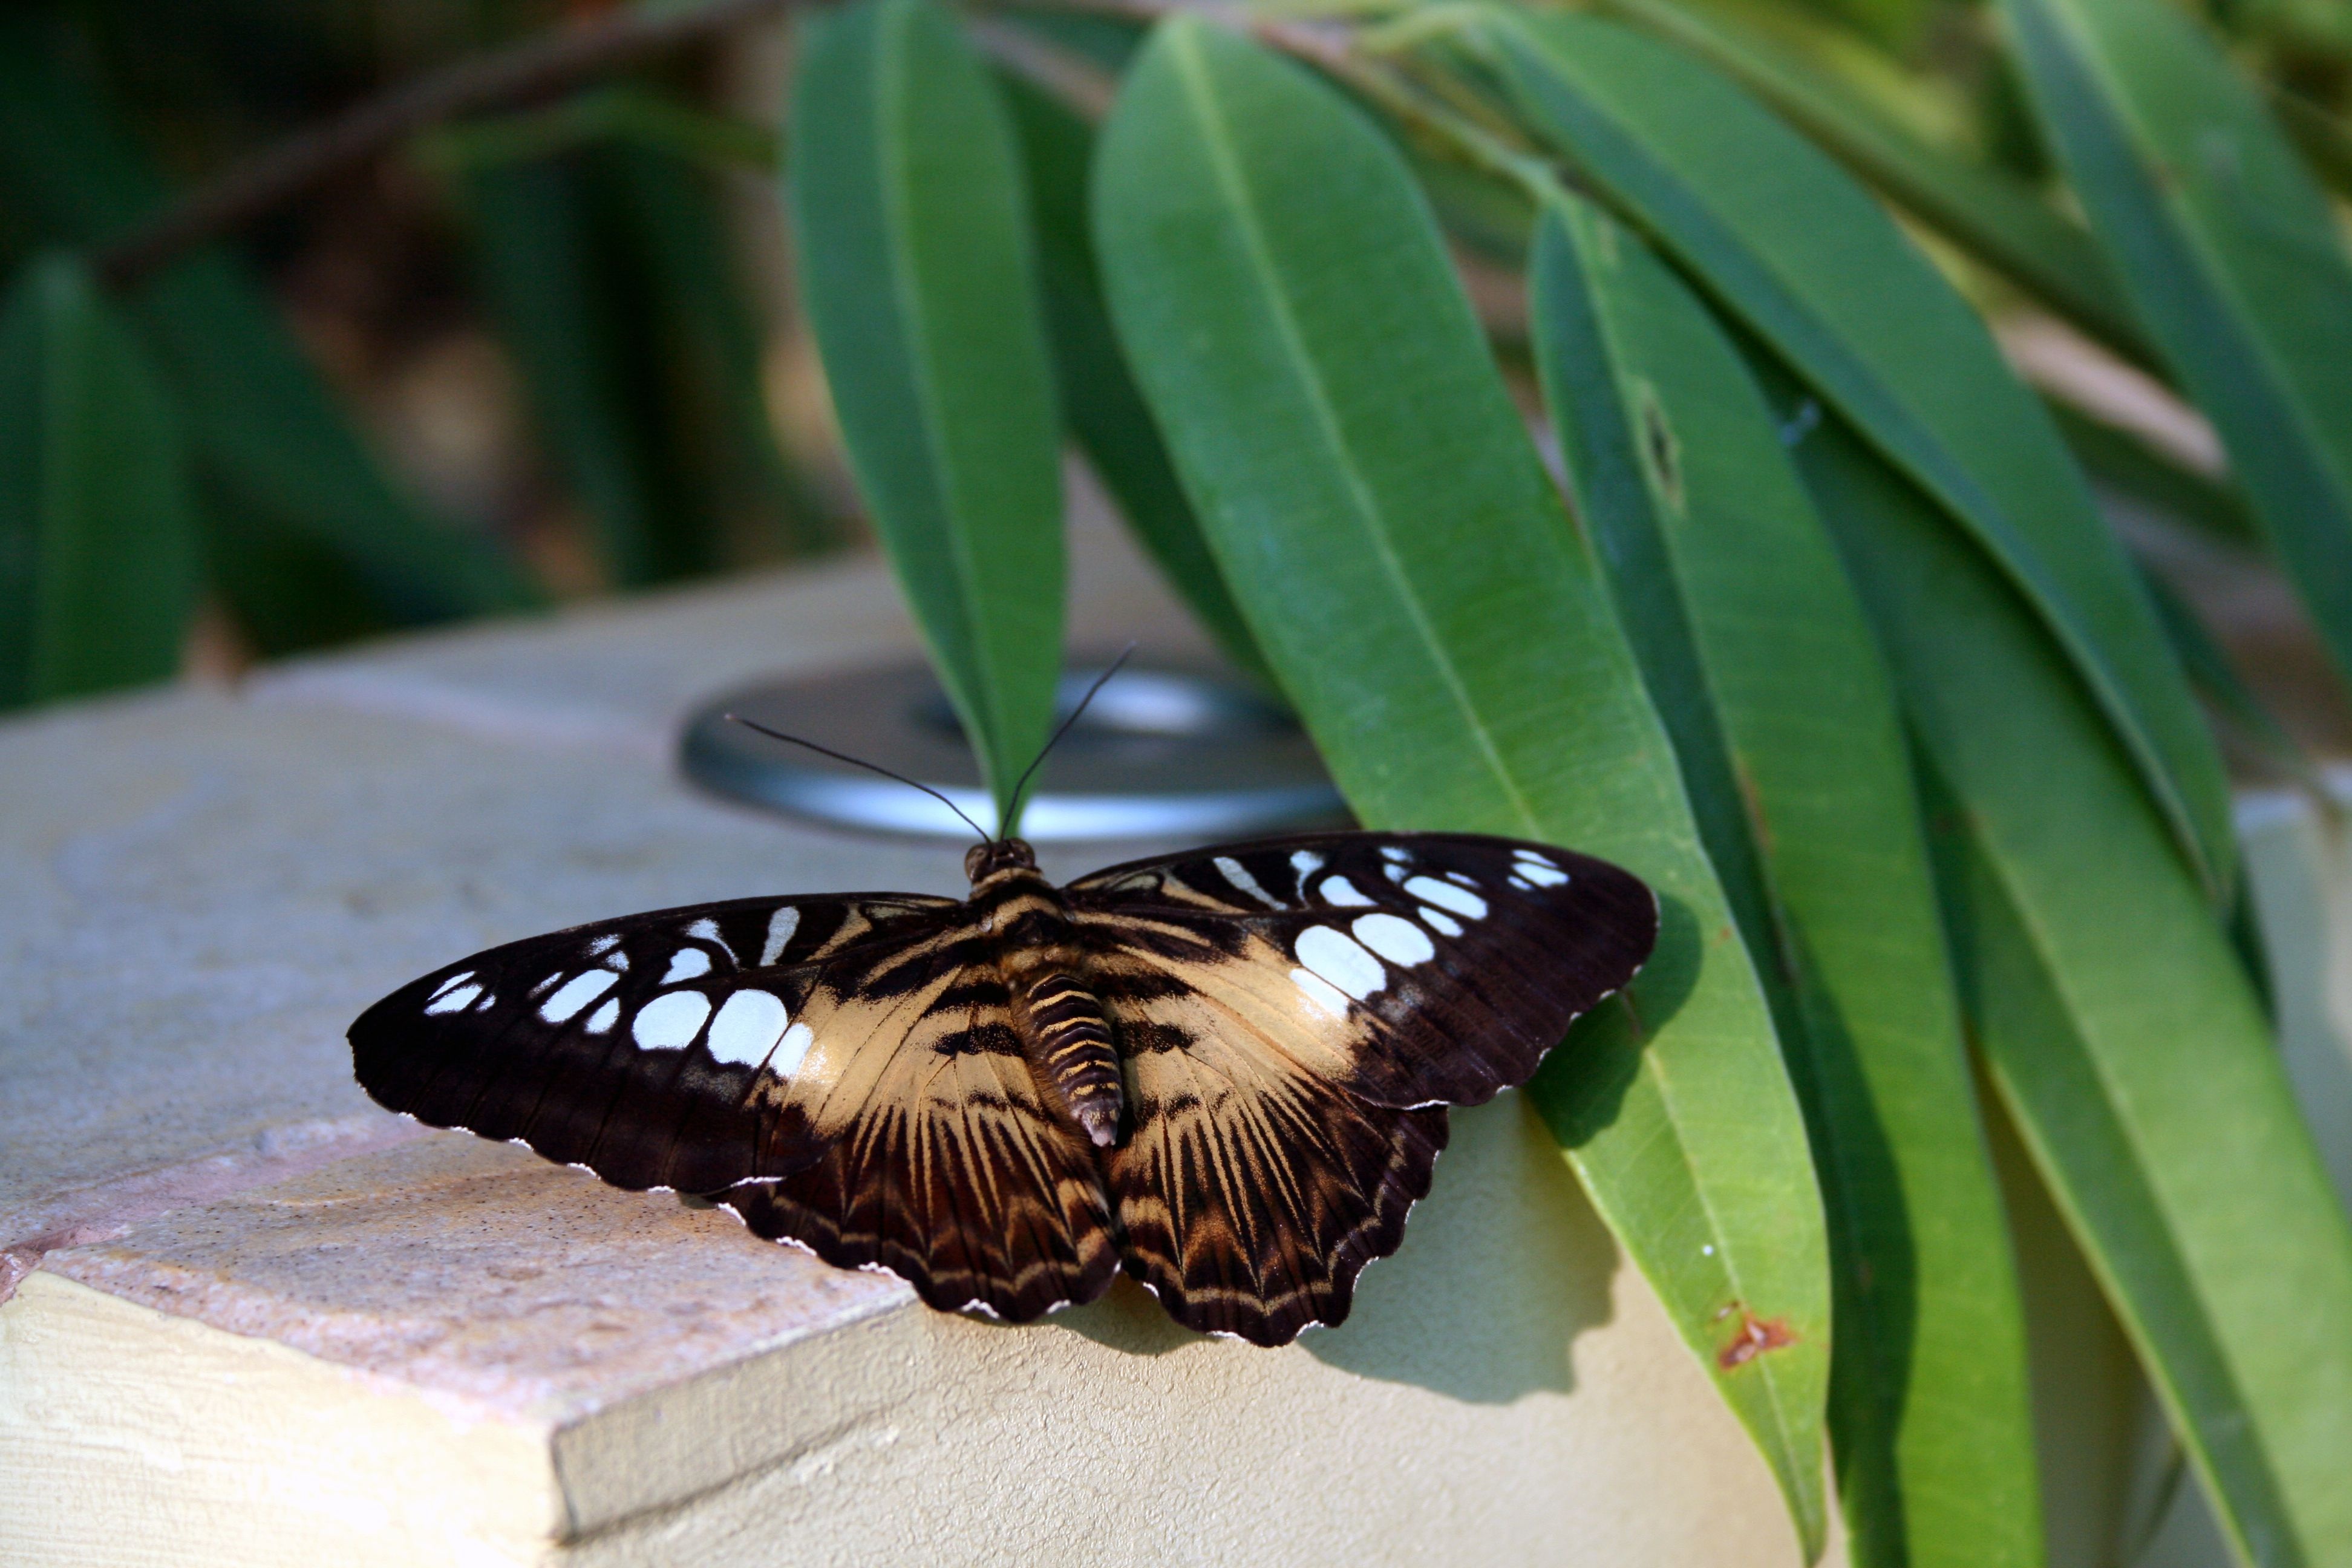
nature, wing, flower, insect, botany, moth, butterfly, closeup, fauna, invertebrate, close up, macro photography, arthropod, pollinator, tropical insects, moths and butterflies